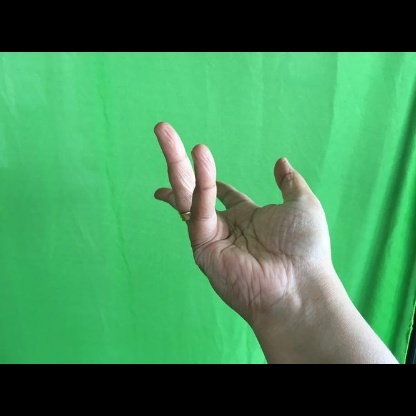
Mudra: Alapadmam